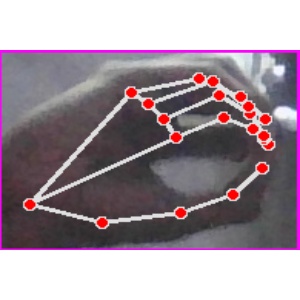
अक्षर: ठ